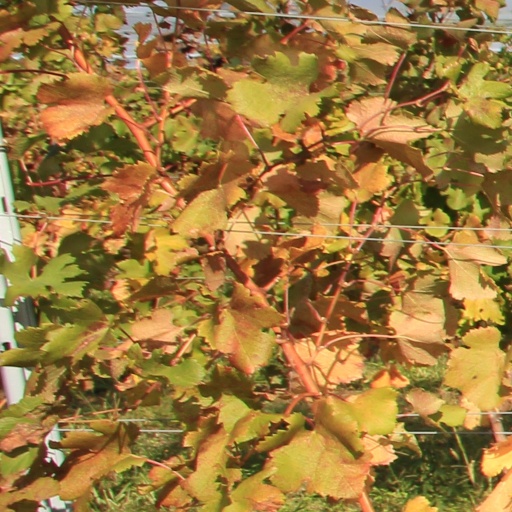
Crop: grape